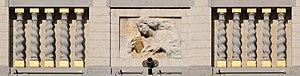
Belgique - Bruxelles - Grand-Place n° 38 - Maison de Sainte-Barbe This photo of immovable heritage has been taken in the Brussels Capital Region
La « Maison de Sainte-Barbe » est une maison de style baroque située au numéro 38 de la Grand-Place de Bruxelles en Belgique, entre la « Maison de l'Âne » et la « Maison du Petit Renard et du Chêne », au nord de la place.